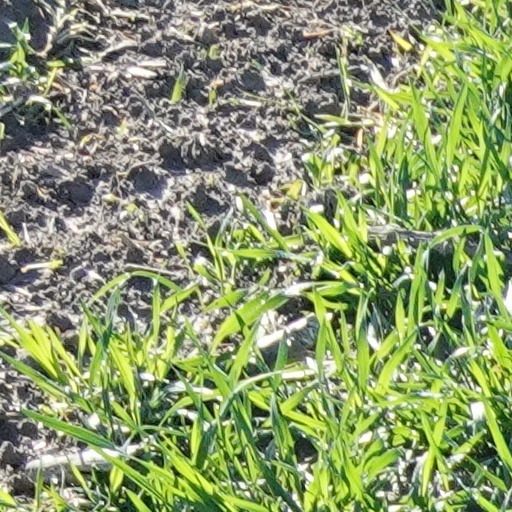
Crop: wheat